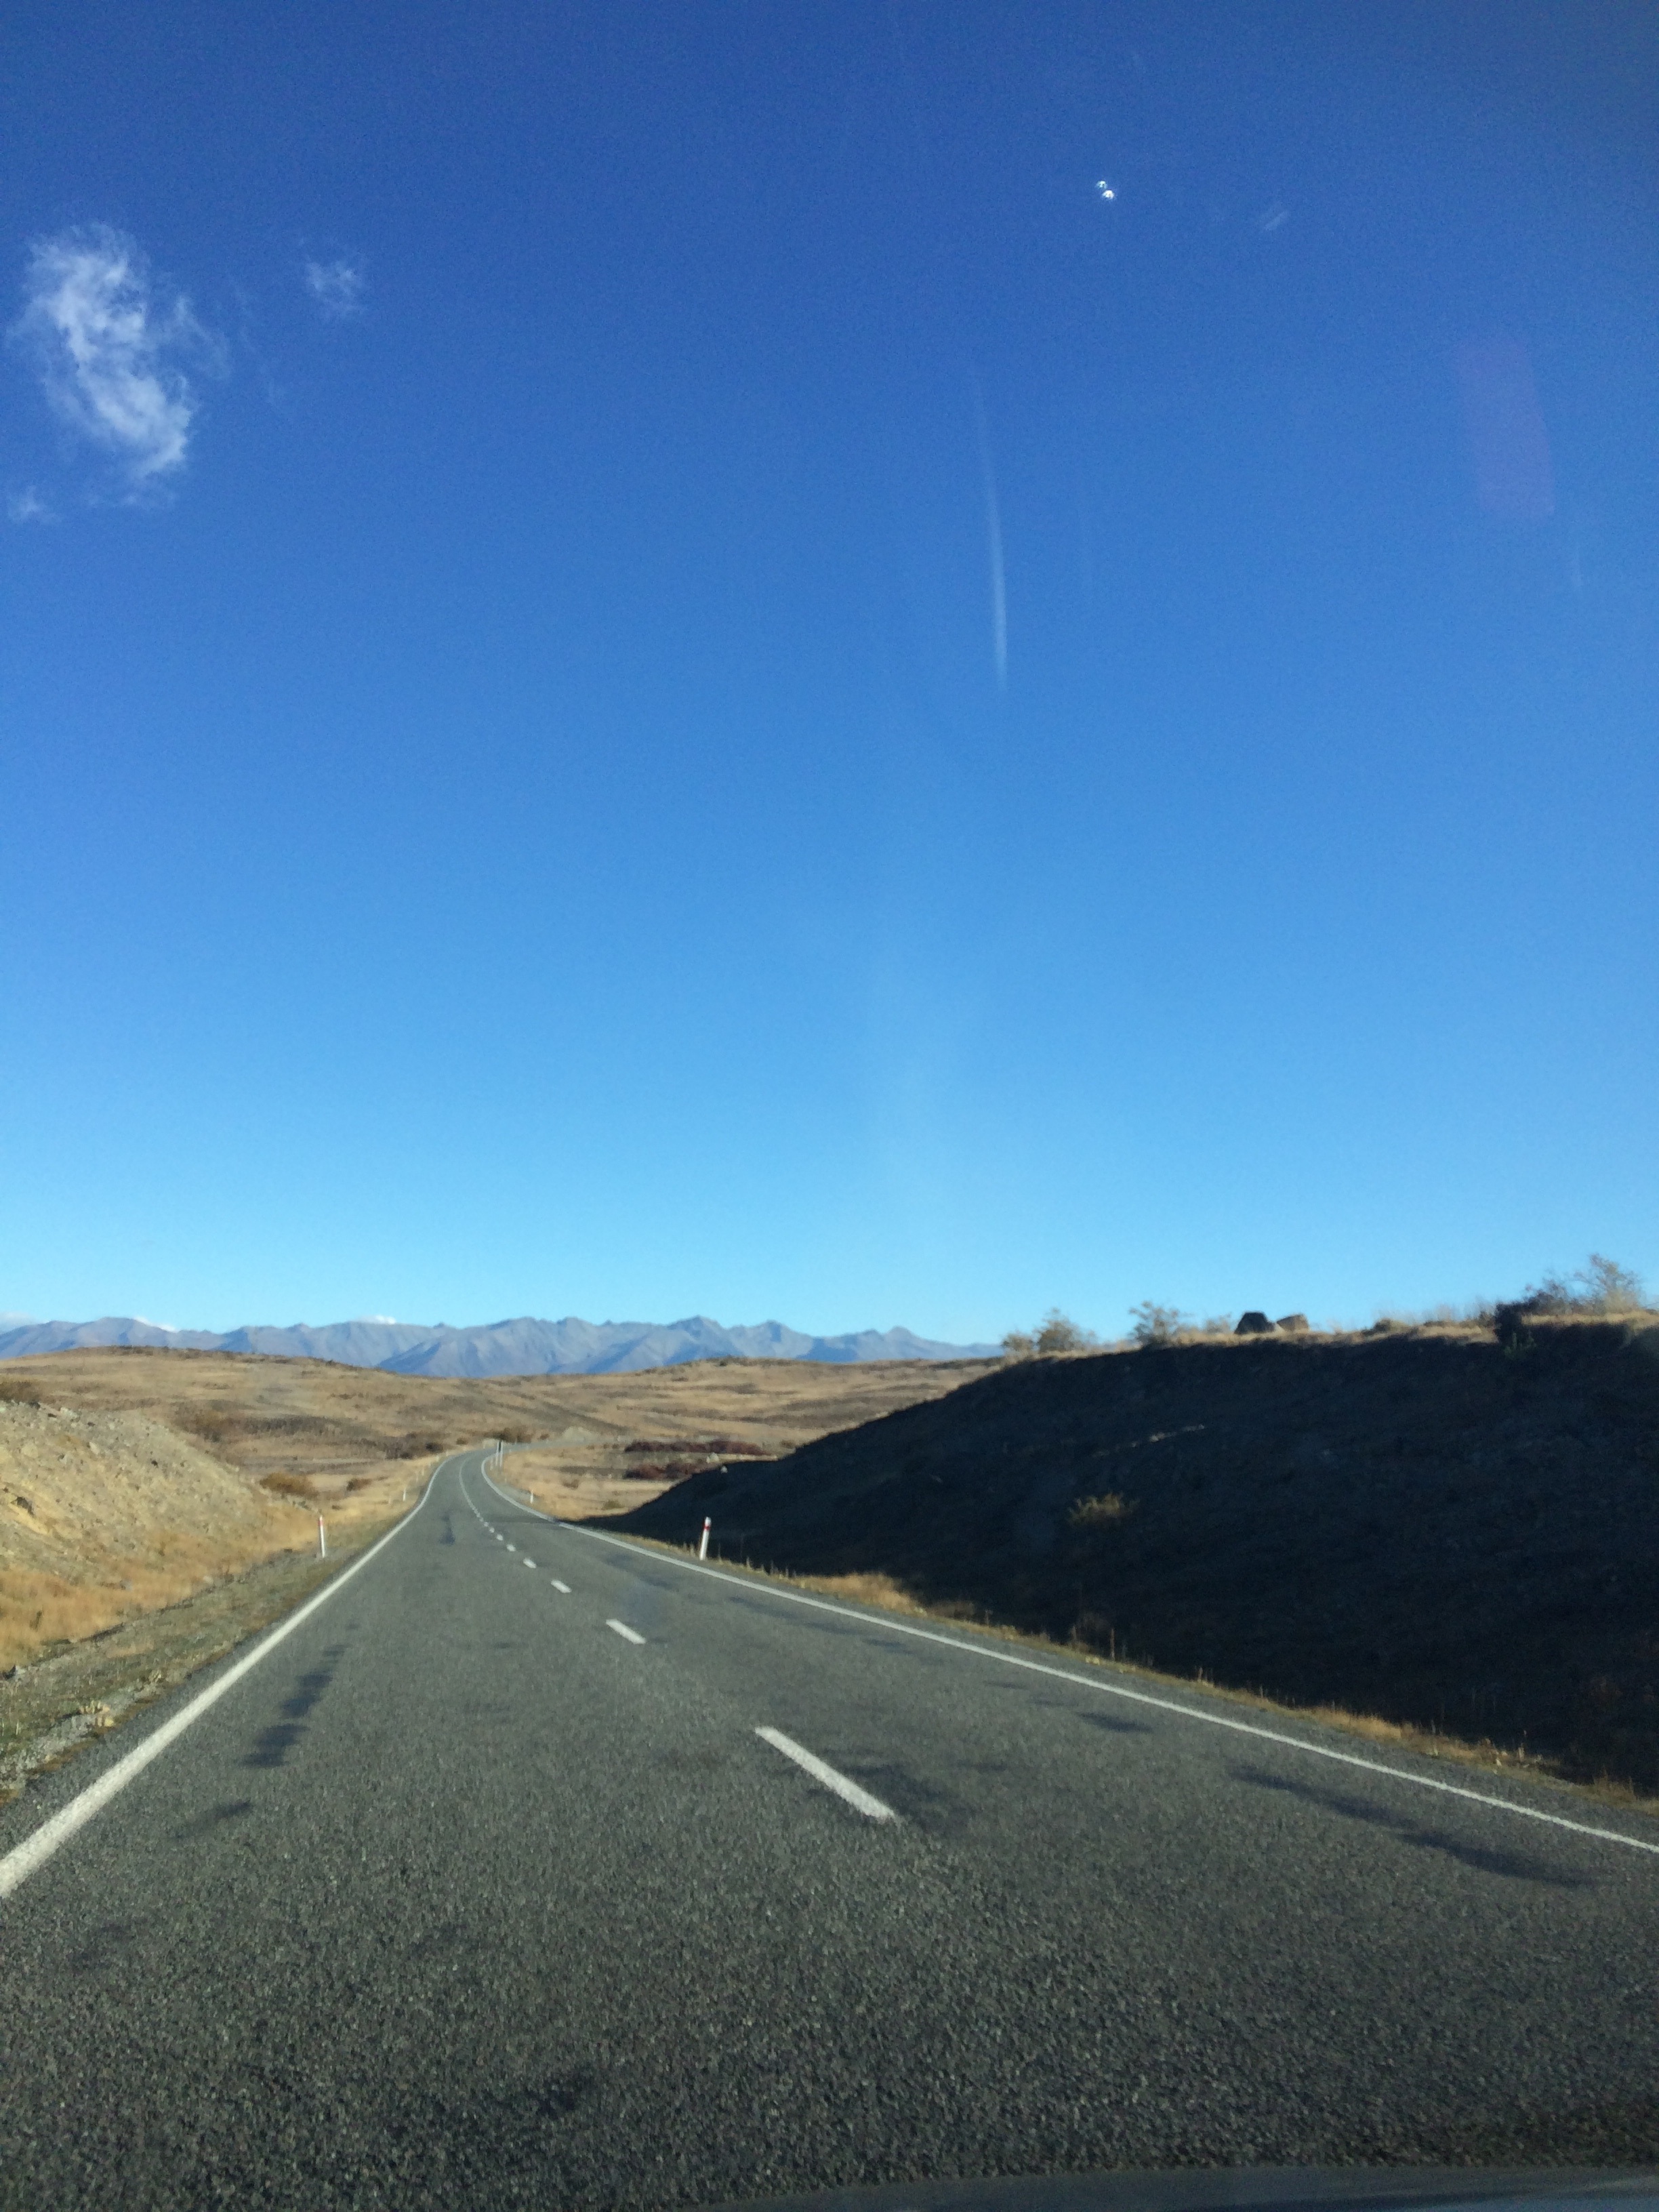
horizon, mountain, cloud, sky, road, highway, wind, asphalt, plain, road trip, infrastructure, atmosphere of earth